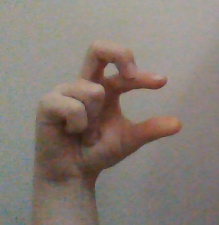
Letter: thal